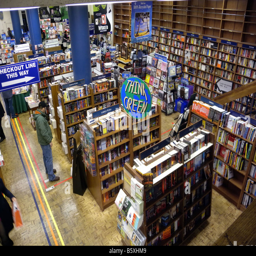
customers browse the books at the bookstore in the neighborhood